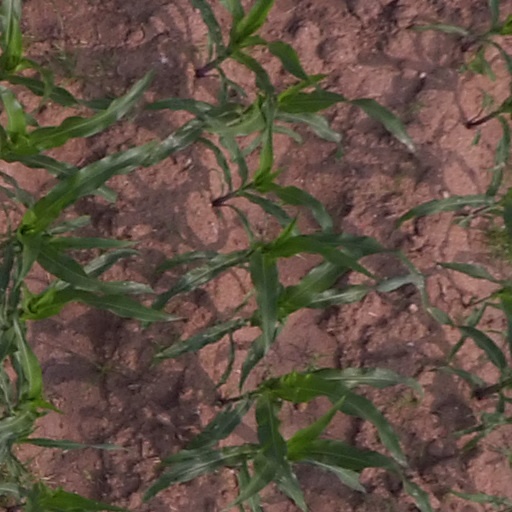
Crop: maize; corn